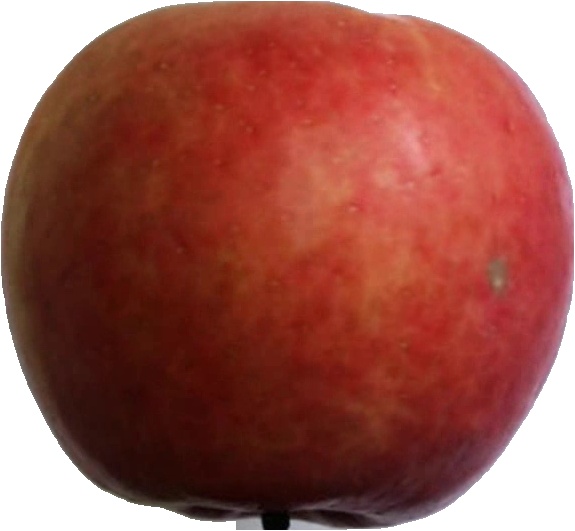
Label: apple_crimson_snow_1